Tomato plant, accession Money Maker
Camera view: tilt-top (135 deg); turntable rotation: 300 degrees
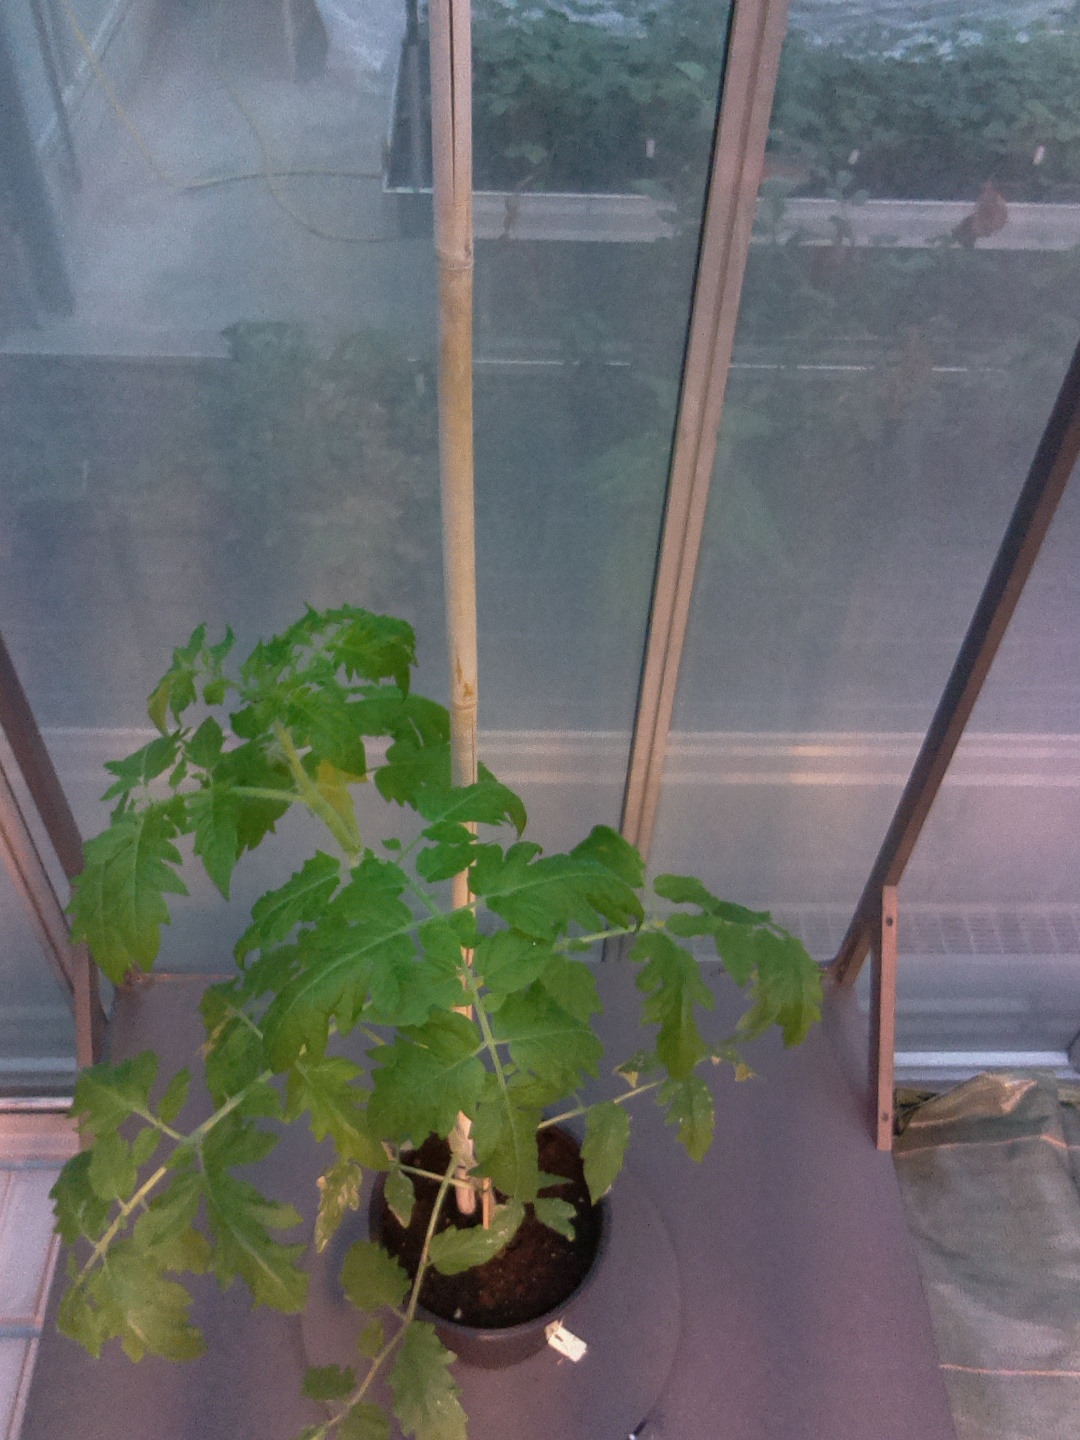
BBCH growth stage 54: 4 inflorescences visible